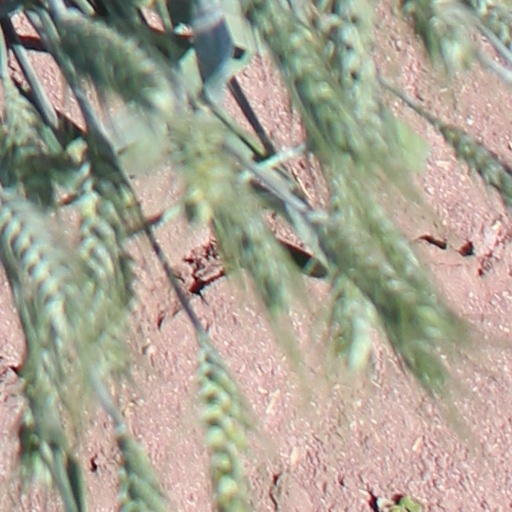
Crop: wheat